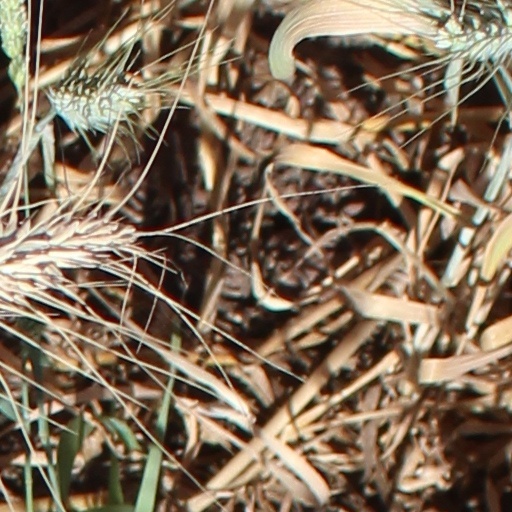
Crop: wheat